Paul O'Connell

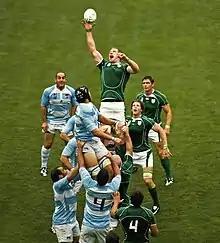
Paul O'Connell winning the line-out against Argentina at the 2007 Rugby World Cup

He was named in Ireland's squad for the 2007 Rugby World Cup on 12 August 2007. His campaign started against Namibia, who, despite being the lowest ranked team in the competition, only lost 32-17 to Ireland. After the game, O'Connell admitted: "A few of the more experienced guys need to start performing better and start leading the team a bit more." O'Connell lined out for another disappointing Irish performance six days later when Georgia came embarrassingly close to beating Ireland, eventually only losing 14-10. O'Connell's world cup ended after Ireland recorded two defeats against France and Argentina, meaning Ireland crashed out in the pool stage of the tournament in one of the lowest points in Irish rugby history.